Ultimate X match

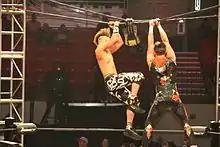
DJZ and Manik reaching for the X Division Championship during an Ultimate X match in 2015

The fourth Ultimate X was the first match of its kind to take place in a hexagonal ring. The seventh Ultimate X used a variation of the rules, called the "Ultimate X Challenge". The match began under standard tag team rules, yet once a decision occurred, the wrestler who lost the decision was eliminated from the match. The remaining three competitors then wrestling under three-way dance rules to eliminate another competitor. The remaining two competitors then wrestled the Ultimate X match to determine the ultimate winner.